William Talman (actor)

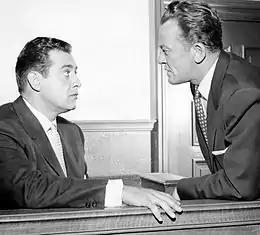
Raymond Burr and William Talman in "Perry Mason" (1958)

Talman began his acting career on the stage. He was the leading man in the summer stock company at Ivoryton, Connecticut, where he met his first wife, and he played the male lead in "Dear Ruth" during part of the play's New York run. He appeared on Broadway in "Beverly Hills", "Spring Again" and "A Young Man's Fancy", and toured with the road companies of "Yokel Boy" and "Of Mice and Men".